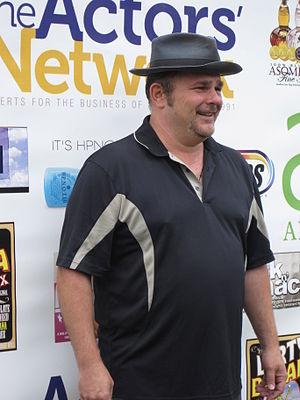
Jeremy Ratchford est un acteur canadien né le 6 août 1965 à Kitchener.